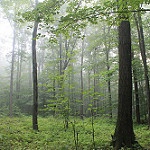
Label: forest